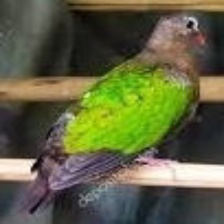
Species: GREEN WINGED DOVE
Scientific name: CHALCOPHAPS INDICA